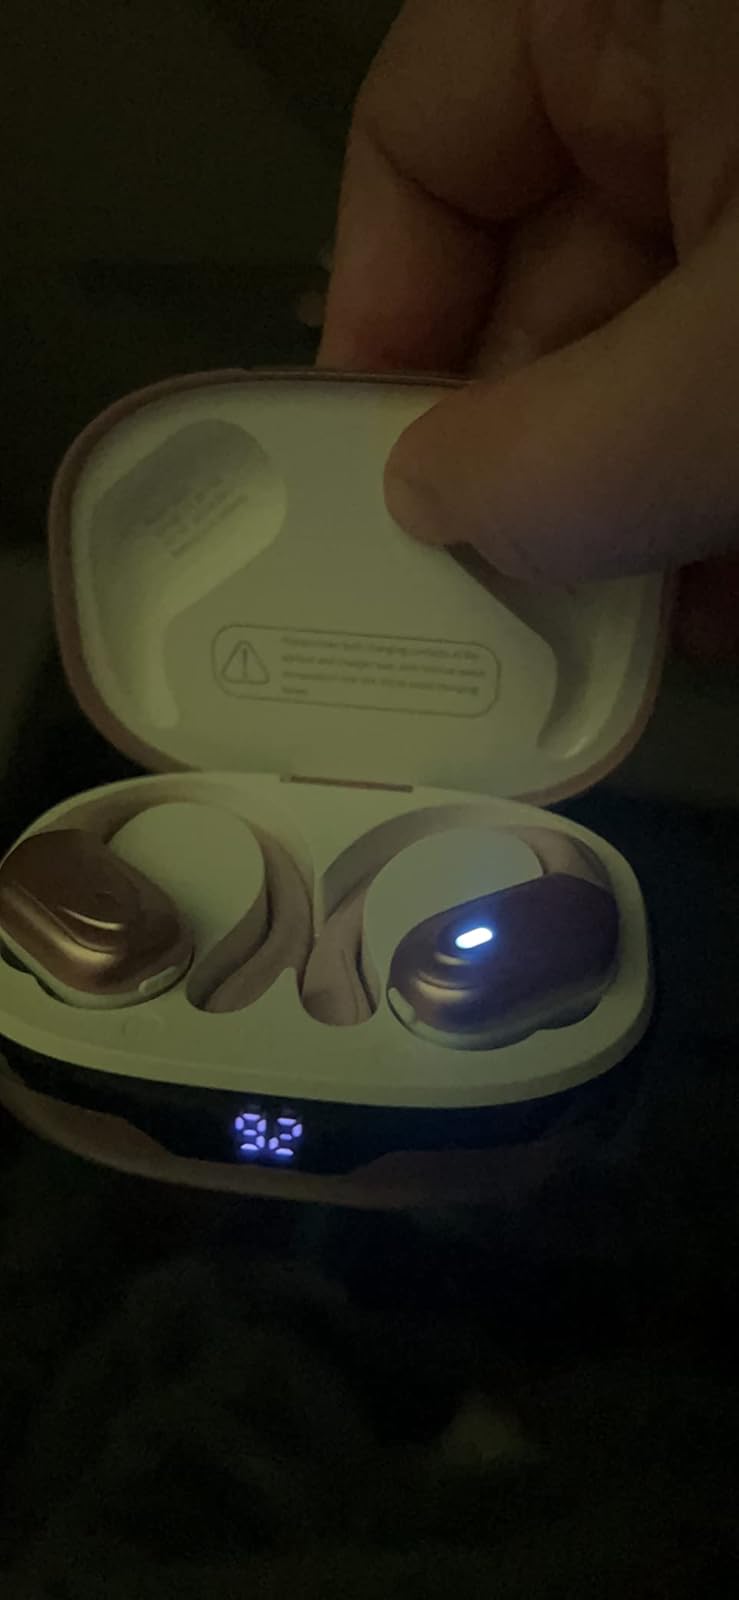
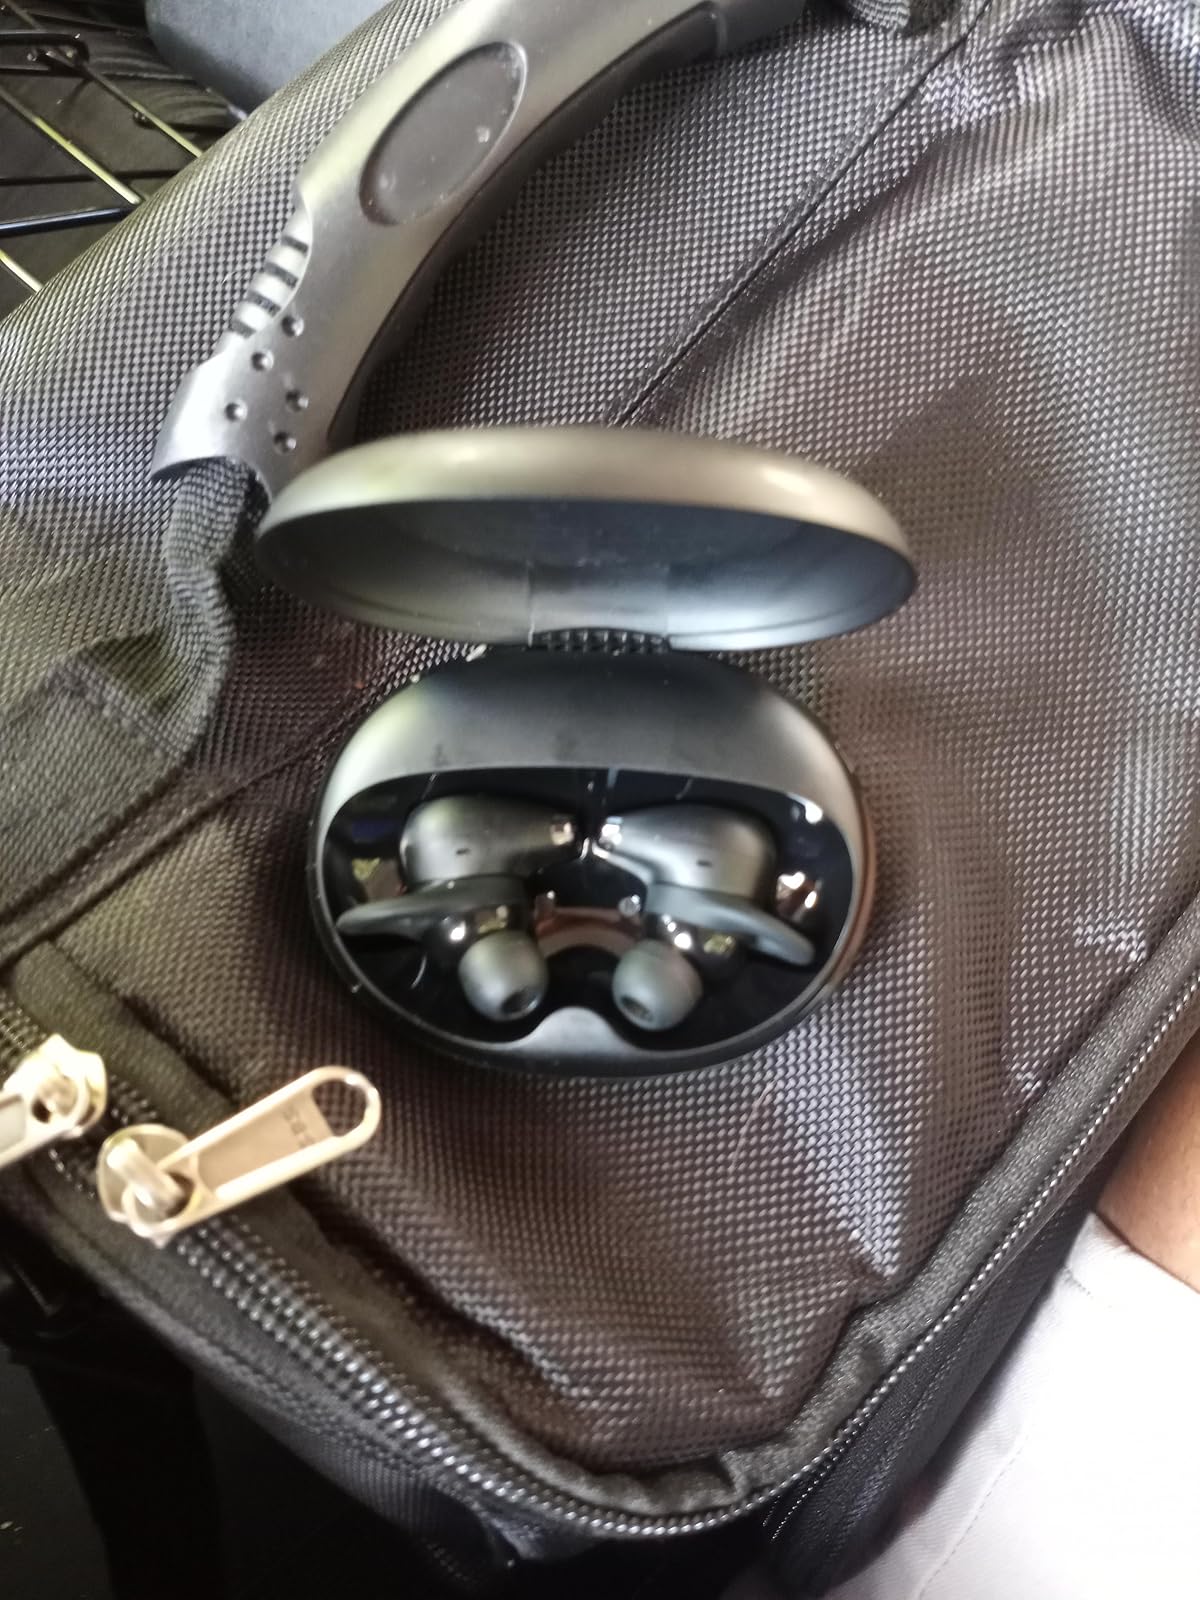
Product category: earbuds
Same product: no